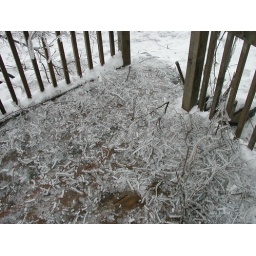
The tree by the door has been dropping branches all over the porch all morning.